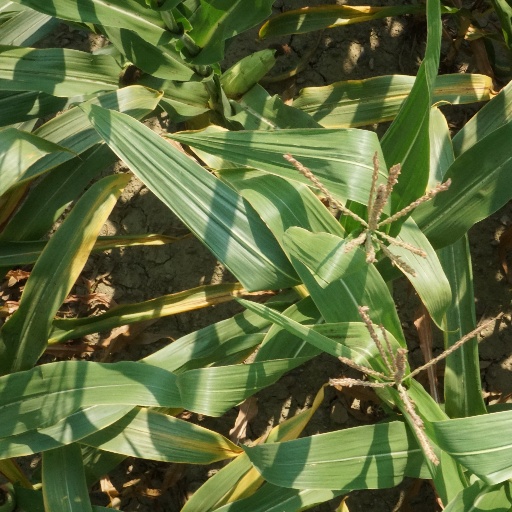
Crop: maize; corn